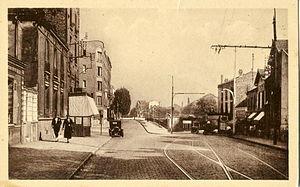
Carte postale ancienne éditée par Le Mollé CIM :LA COURNEUVE - Boulevard Pasteur
Le boulevard Pasteur à La Courneuve, dans le centre, est un des axes principaux de cette ville.